Kenneth Loch

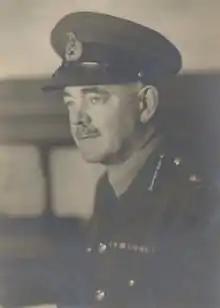
Sir Kenneth Loch in 1941.

Lieutenant General Sir Kenneth Morley Loch, KCIE, KBE, CB, MC, (18 September 1890 – 9 January 1961) was a Scottish soldier in the British Army and defence planner.